Onsdagsväninnan

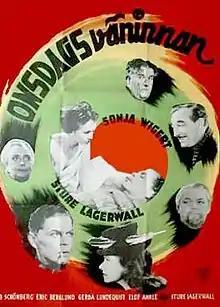

Onsdagsväninnan is a 1946 Swedish film directed by Sture Lagerwall and Alice O'Fredericks.